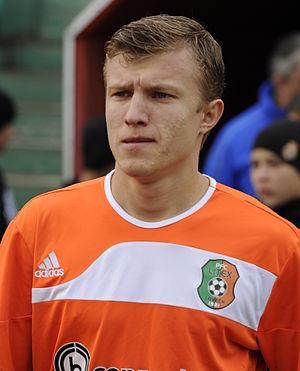
Armando Vajushi est un footballeur international albanais, né le 3 décembre 1991 à Shkodër en Albanie. Il évolue au poste de milieu de terrain.